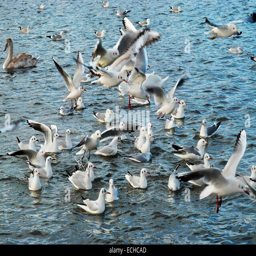
flock of seagulls flying above the sea